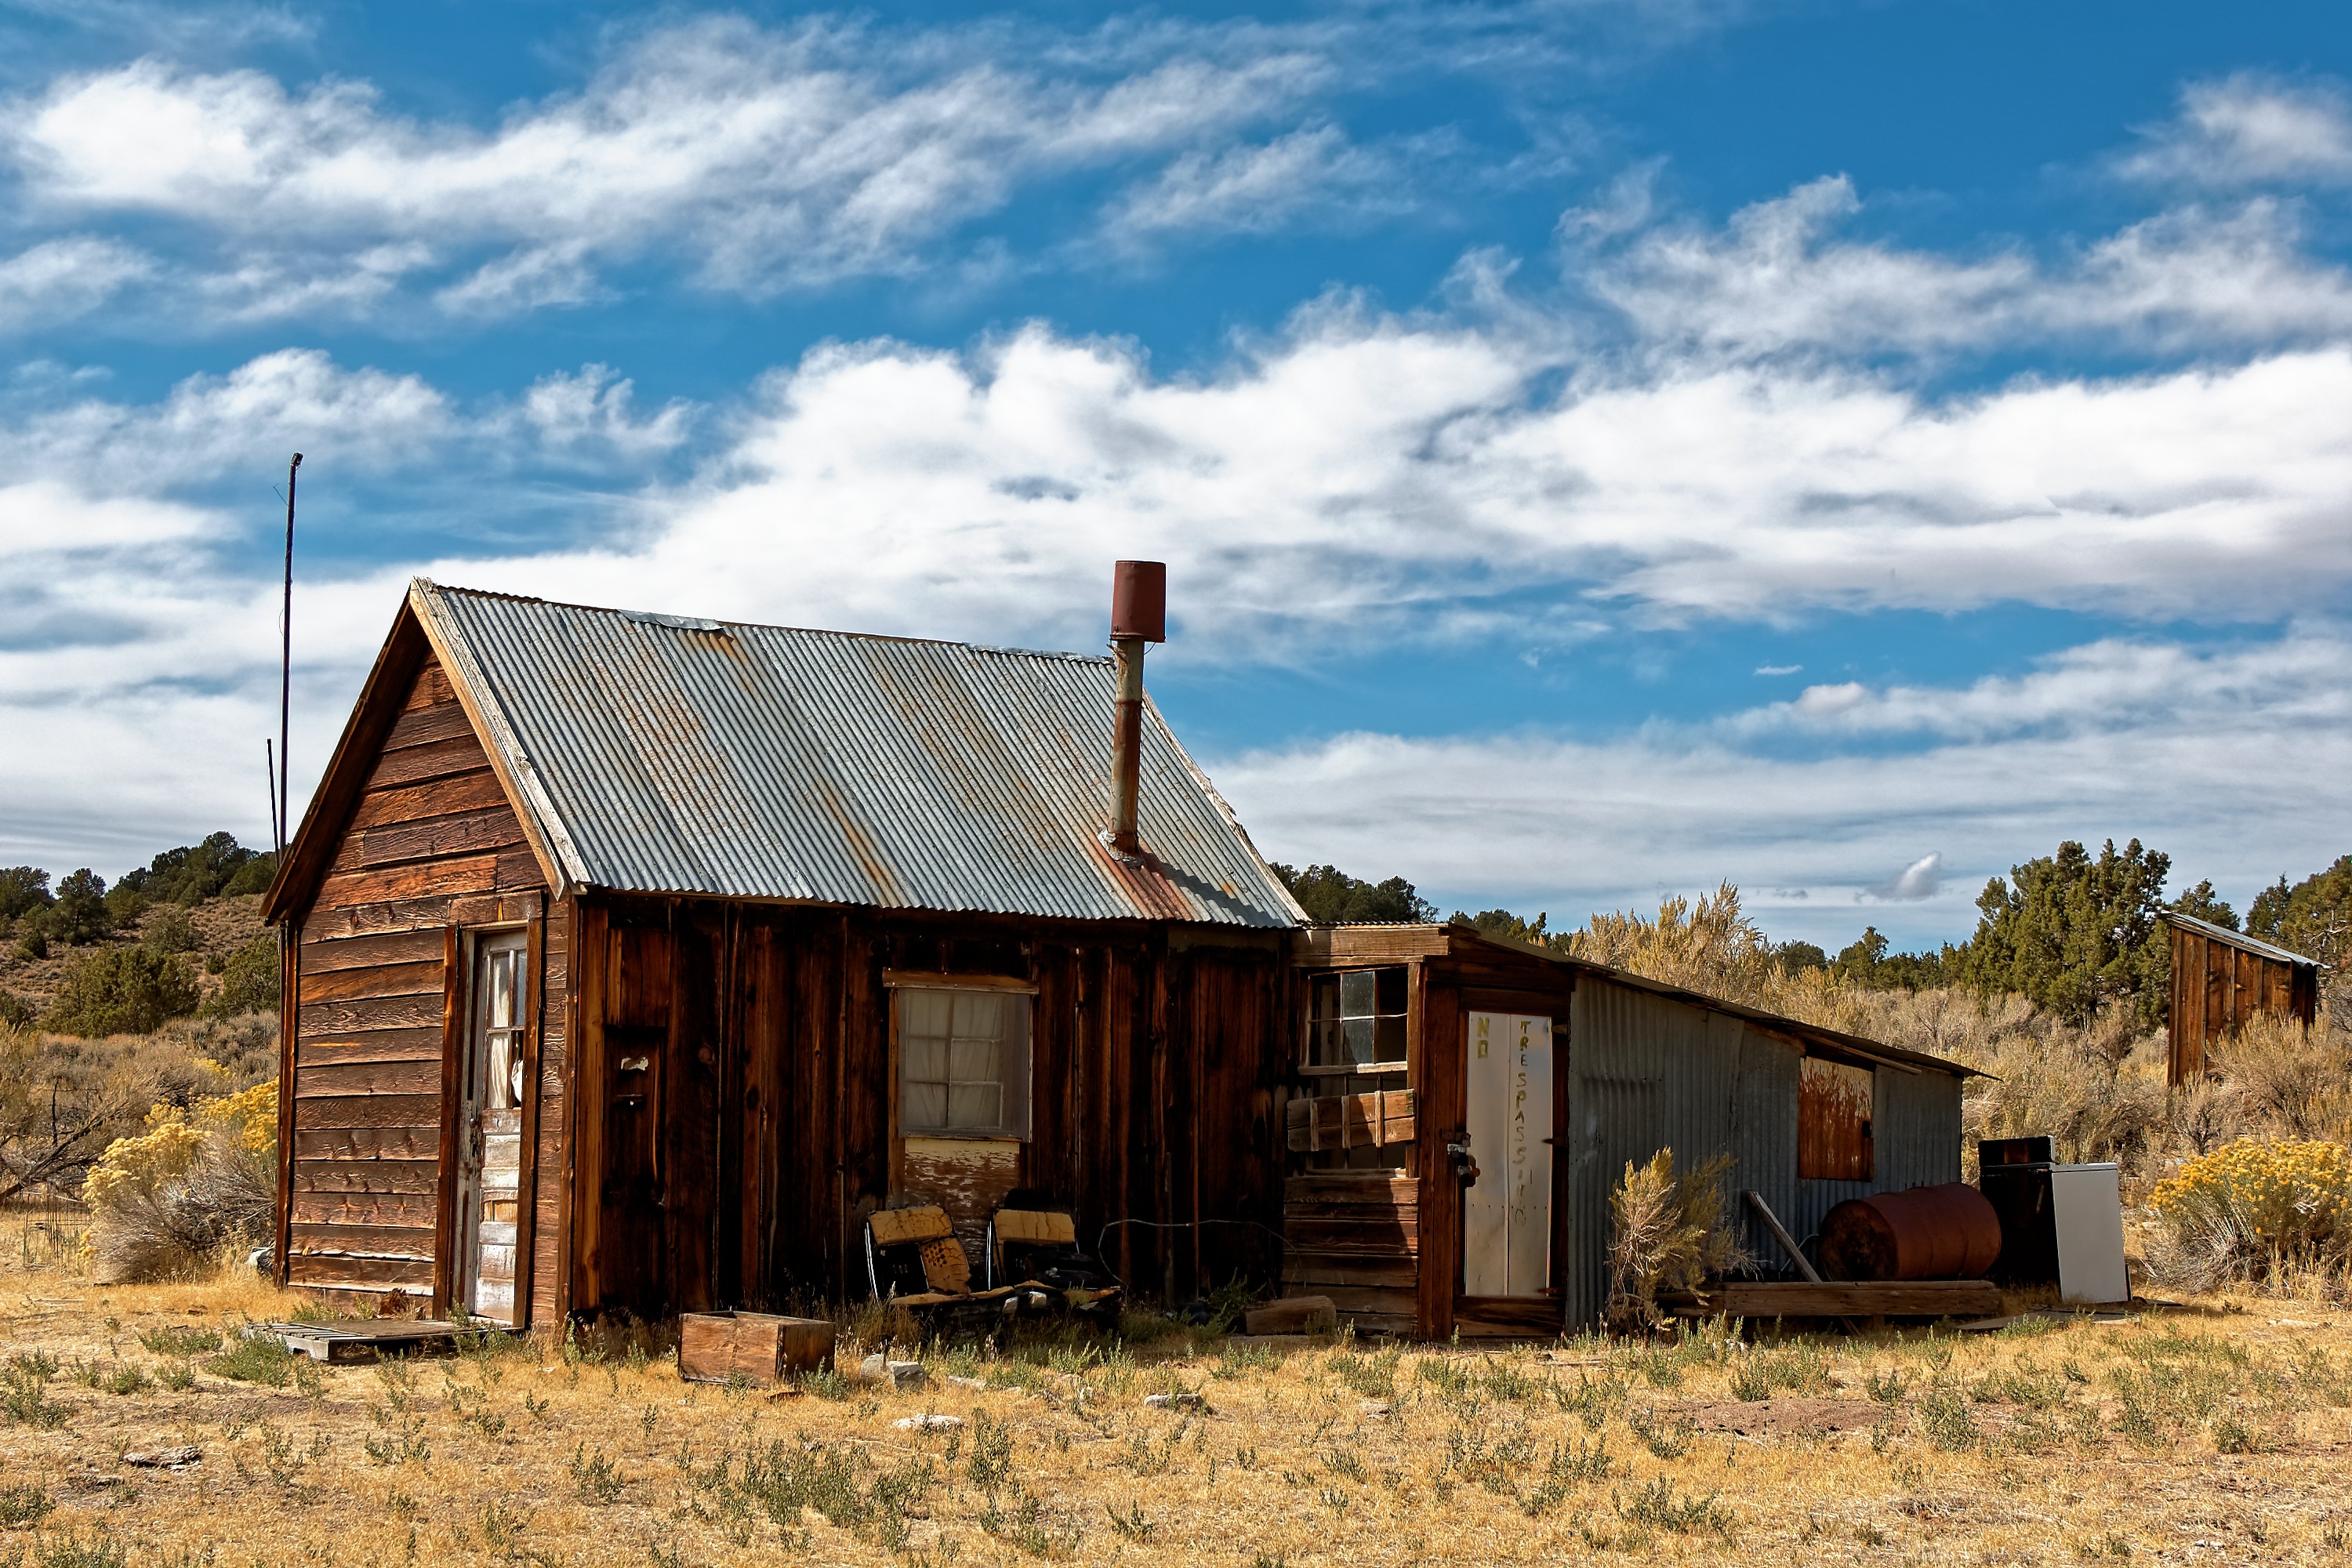
landscape, sky, farm, house, desert, building, barn, home, shed, hut, village, shack, cottage, usa, blue, ghost town, nevada, log cabin, leave, rural area, residential area, ione